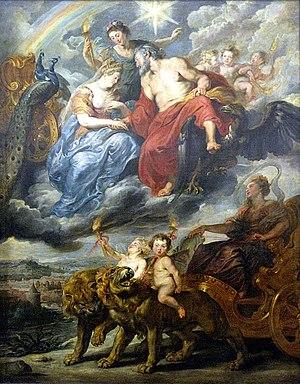
Peinture fiamande au Louvre, Paris